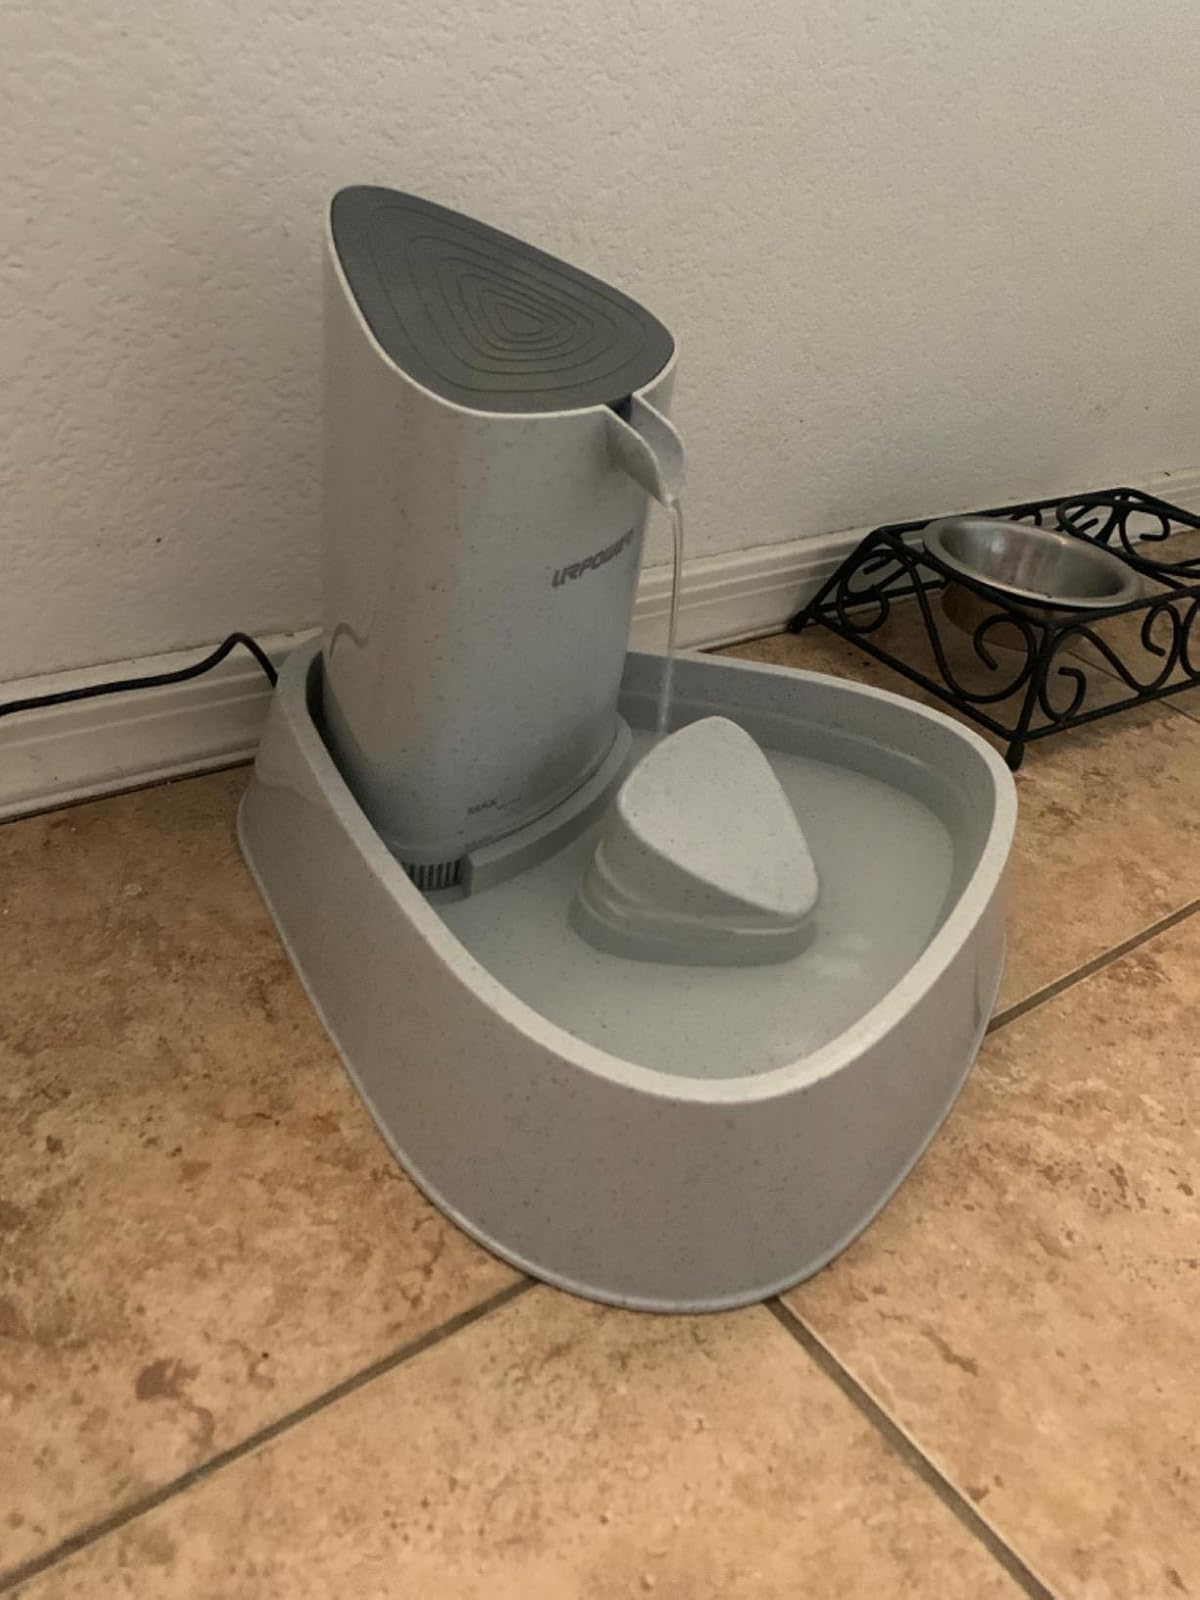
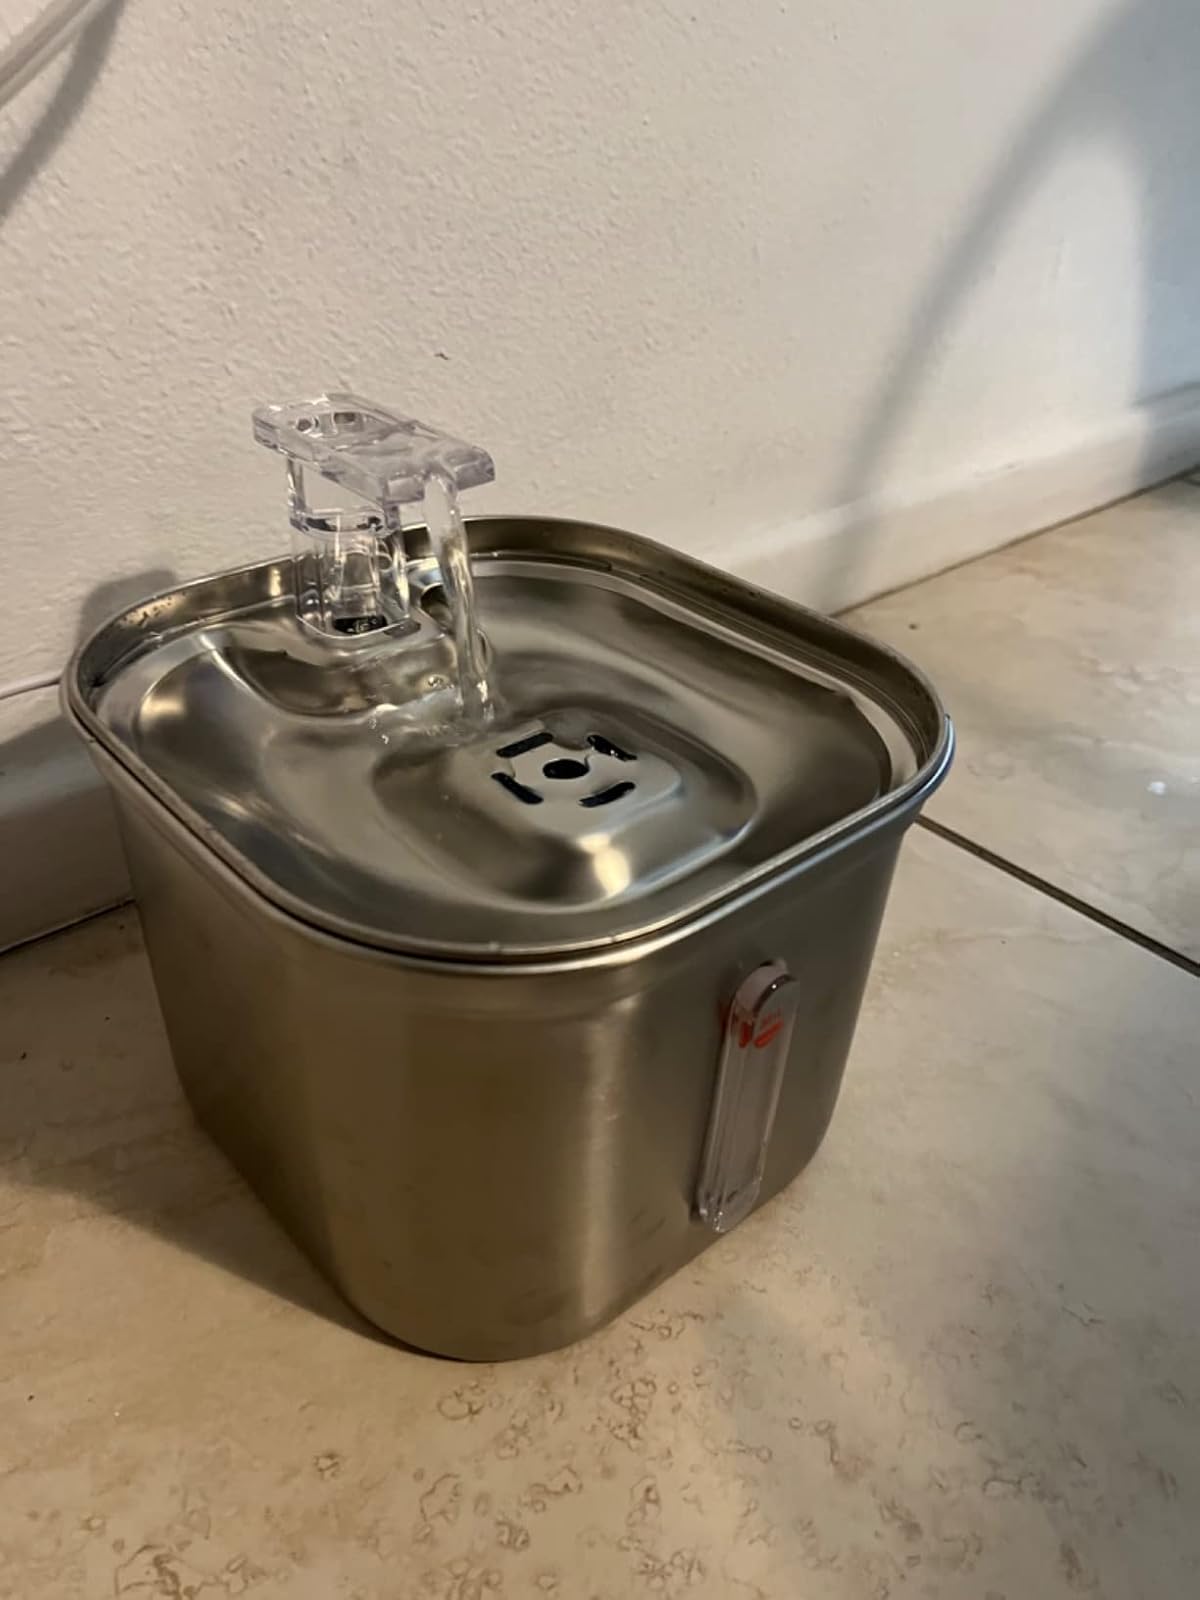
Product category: items_bowl
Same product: no